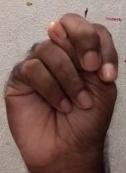
ASL sign: N